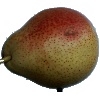
Label: Pear Forelle 1